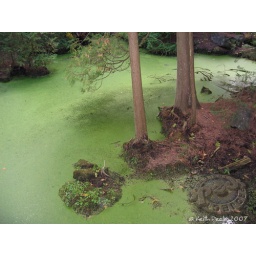
Small pond covered by green duck weed in Rockwood Conservation Area, Rockwood, Ontario, Canada.